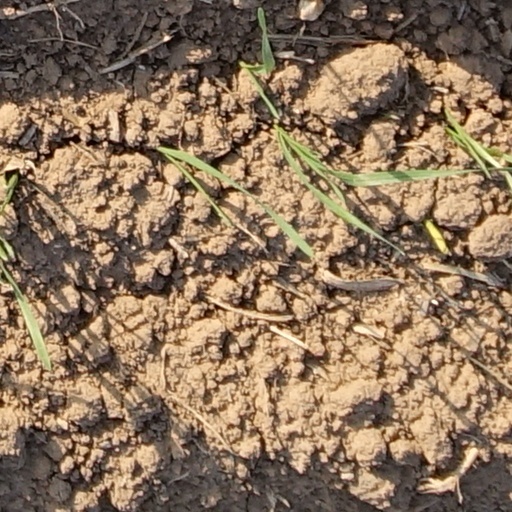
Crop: wheat